Level Crossing Removal Project

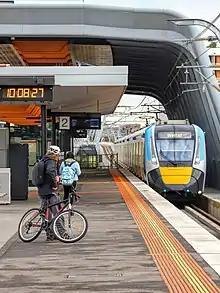
A HCMT approaches platform 2 at the newly elevated Carnegie railway station.

The removal of mature trees for level crossing removal works has been a source of controversy with some local residents and project critics. Due to the nature of the LXRP, trees need to be cut down or relocated from the site to allow for construction works. This is a particular issue for projects where the rail line is lowered into a trench, such as the planned level crossing removals near Glen Huntly station, which have required significant mature tree removal along the planned rail trench. An elevated rail design was chosen to remove the level crossings near Rosanna station in part to minimise the loss of native trees, as a proposed rail trench would have required the removal of hundreds of mature river red gum trees along the corridor.